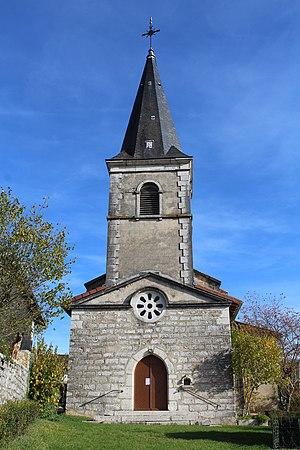
Église Saint-Paul de Romanèche, Hautecourt-Romanèche.
Romanèche ou Romanèche-la-Montagne est une ancienne commune française du département de l'Ain. En 1973, la commune fusionne avec Hautecourt pour former la commune de Hautecourt-Romanèche.
Hautecourt-Romanèche est une commune française, située dans le département de l'Ain en région Auvergne-Rhône-Alpes. La commune est née suite à la fusion d'Hautecourt et de Romanèche le 1ᵉʳ janvier 1973.